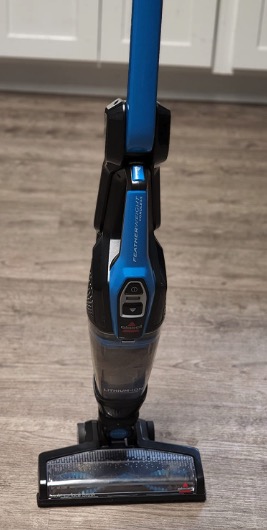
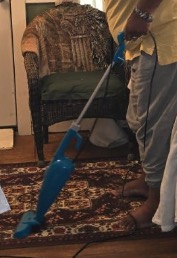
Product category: items_vacuum
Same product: no